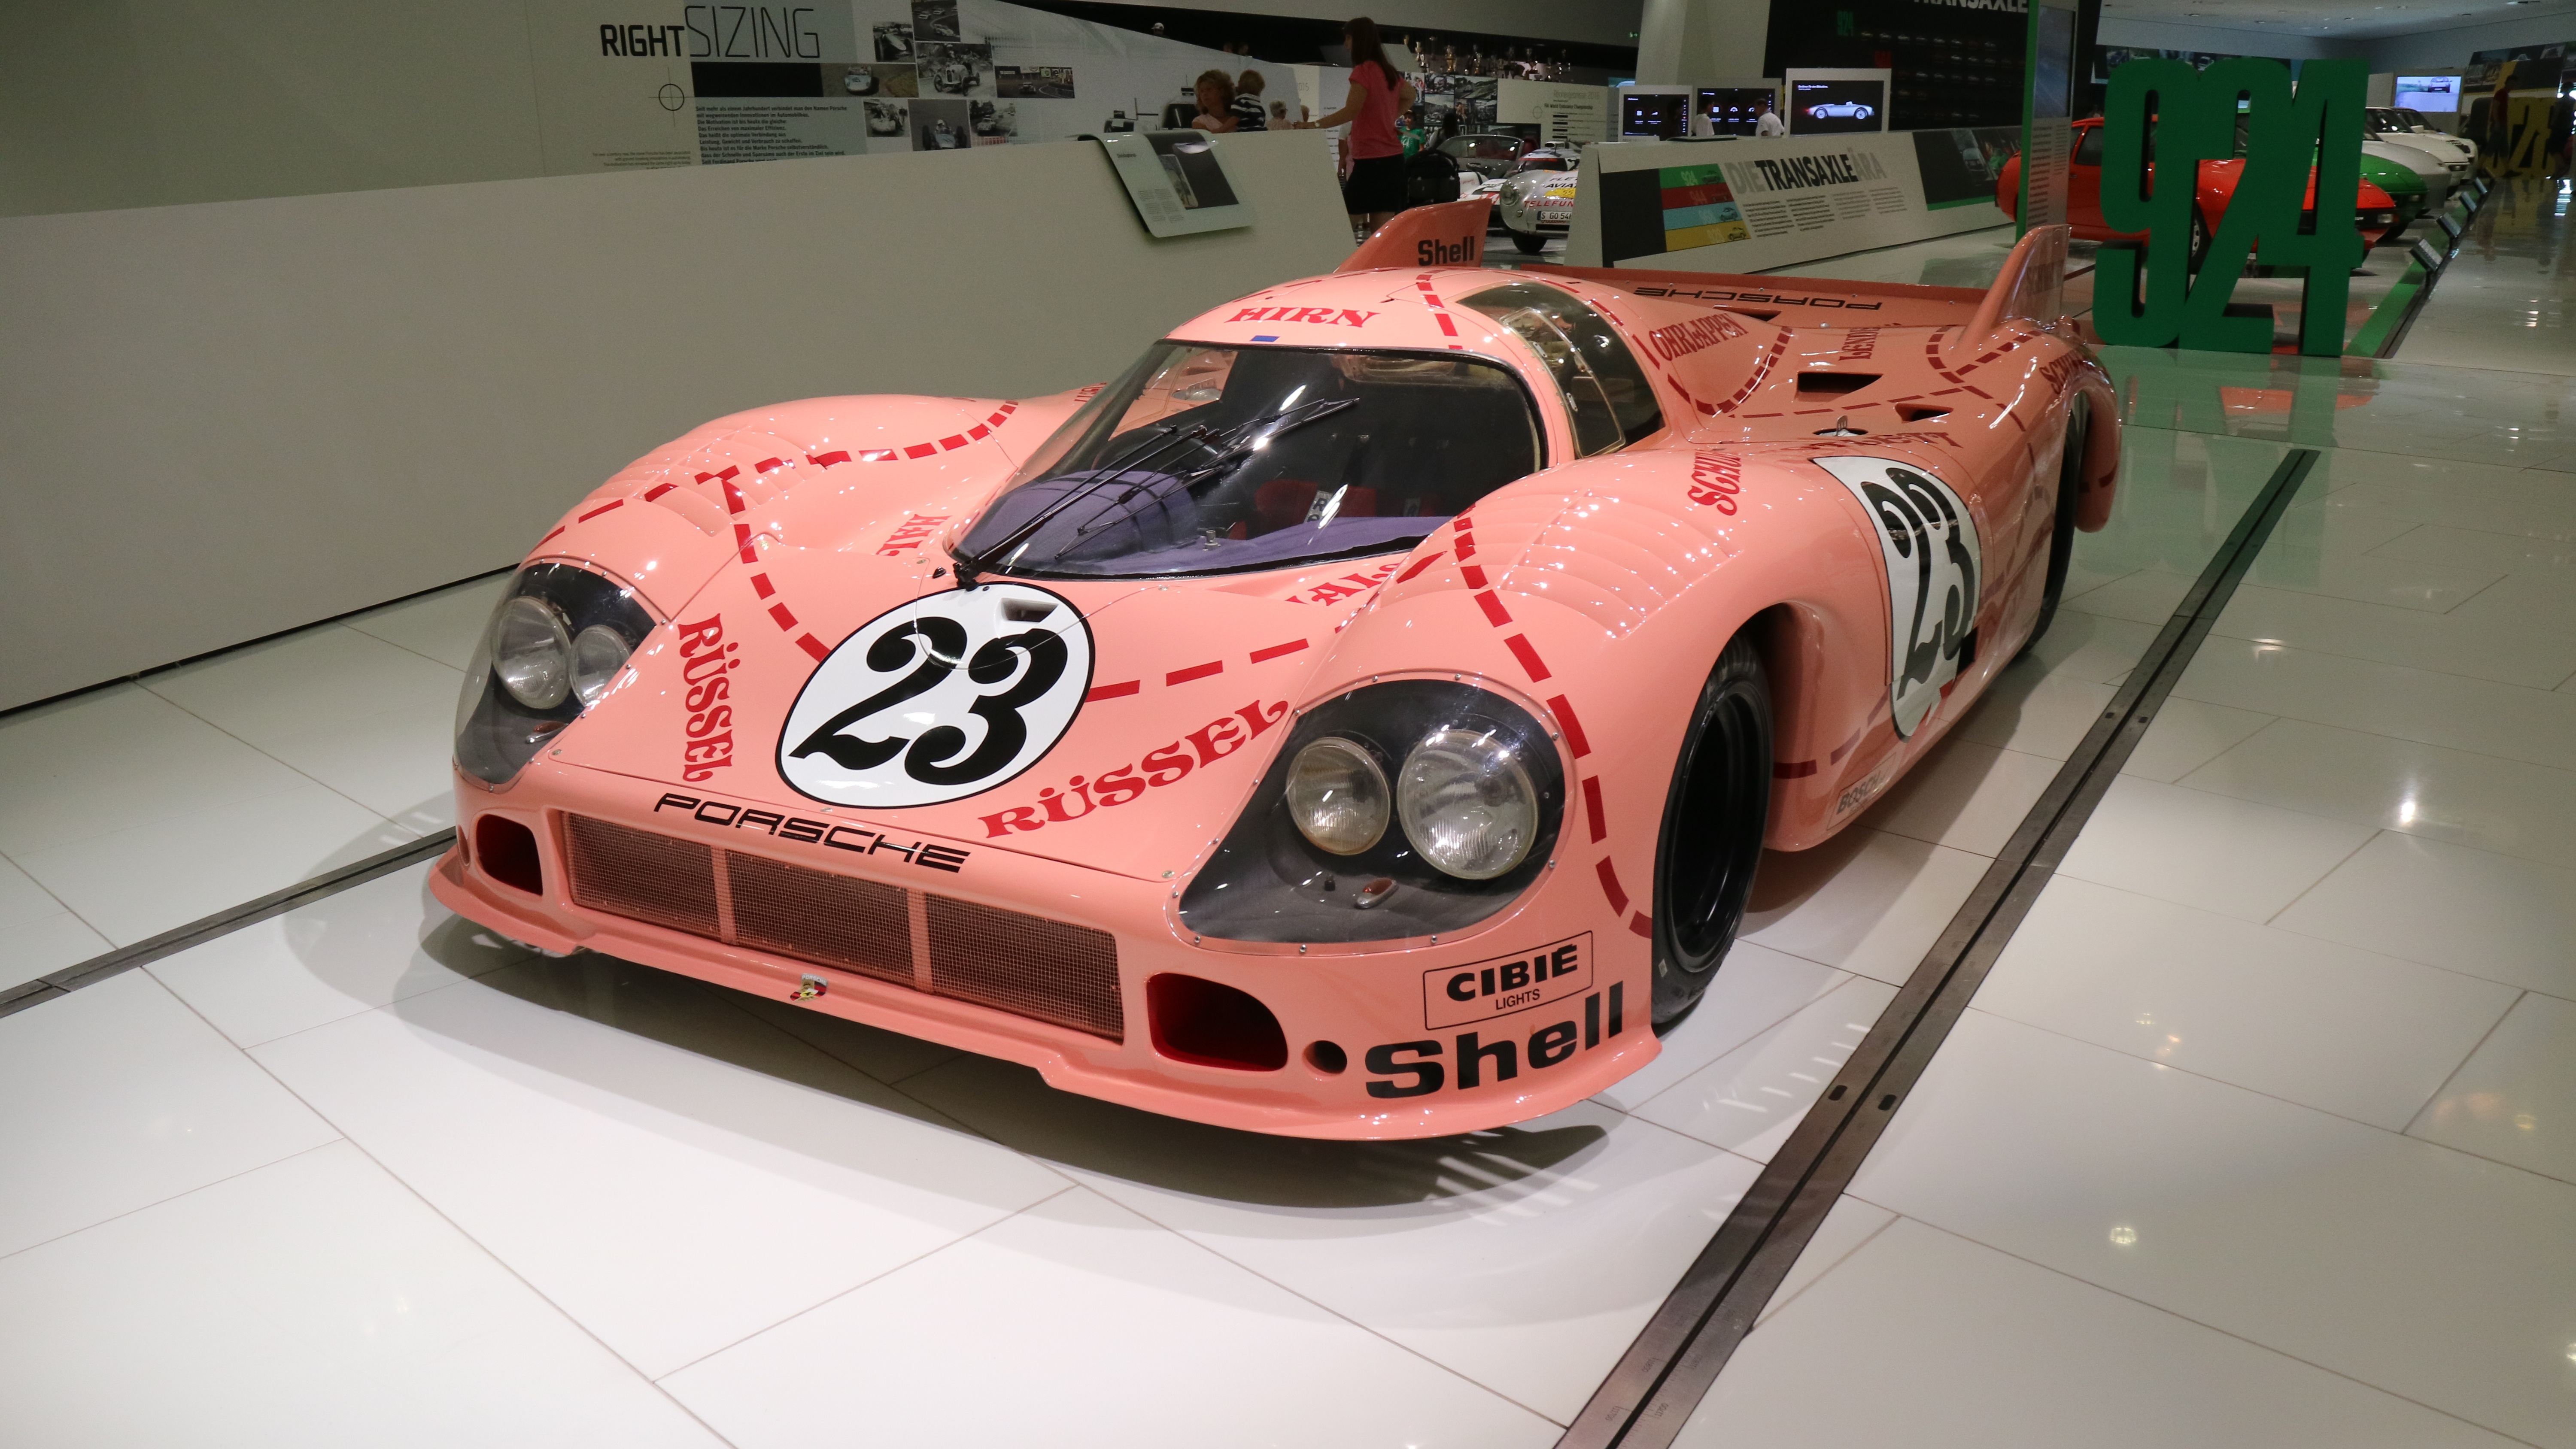
car, vehicle, pink, sports car, race car, supercar, germany, race track, porsche, model car, auto show, land vehicle, automobile make, automotive design, sports prototype